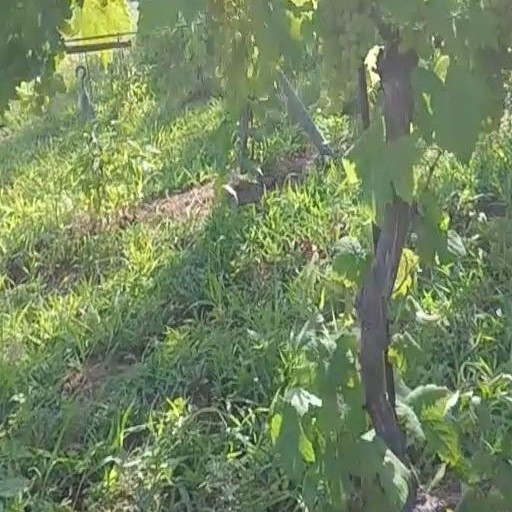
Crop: grape